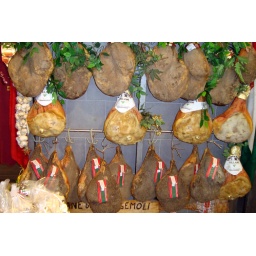
Hams for sale in the Mercato Centrale.This market building was built in 1874.